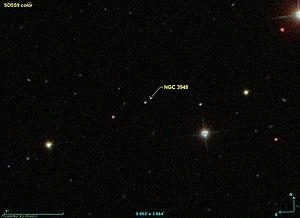
Image créée à l'aide du logiciel Aladin Sky Atlas du Centre de Données astronomiques de Strasbourg et des données publiques en format FIT de SDSS (Sloan Digital Sky Survey).
NGC 3948 est une étoile située dans la constellation du Lion. L'astronome français Guillaume Bigourdan a enregistré la position de cette étoile 23 avril 1886.